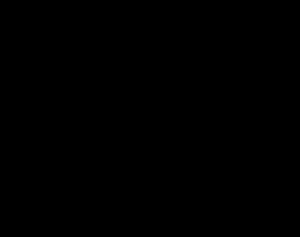
Un spectrophotomètre est un instrument permettant de réaliser une mesure spectrophotométrique. Un spectromètre, ou spectroscope, est un appareil qui permet d'effectuer une mesure spectrométrique de l'absorbance d'une solution à une longueur d'onde donnée ou sur une région donnée du spectre. Selon la loi de Beer-Lambert, l'absorbance d'une solution est proportionnelle à la concentration des substances en solution, à condition de se placer à la longueur d'onde à laquelle la substance absorbe les rayons lumineux. C'est pourquoi la longueur d'onde est réglée en fonction de la substance dont on veut connaître la concentration.
Le nicotinamide adénine dinucléotide est une coenzyme présente dans toutes les cellules vivantes. Il s'agit d'un dinucléotide, dans la mesure où la molécule est constituée d'un premier nucléotide, dont la base nucléique est l'adénine, uni à un second nucléotide, dont la base est le nicotinamide. Le NAD existe sous une forme oxydée, notée NAD⁺, et une forme réduite, notée NADH.